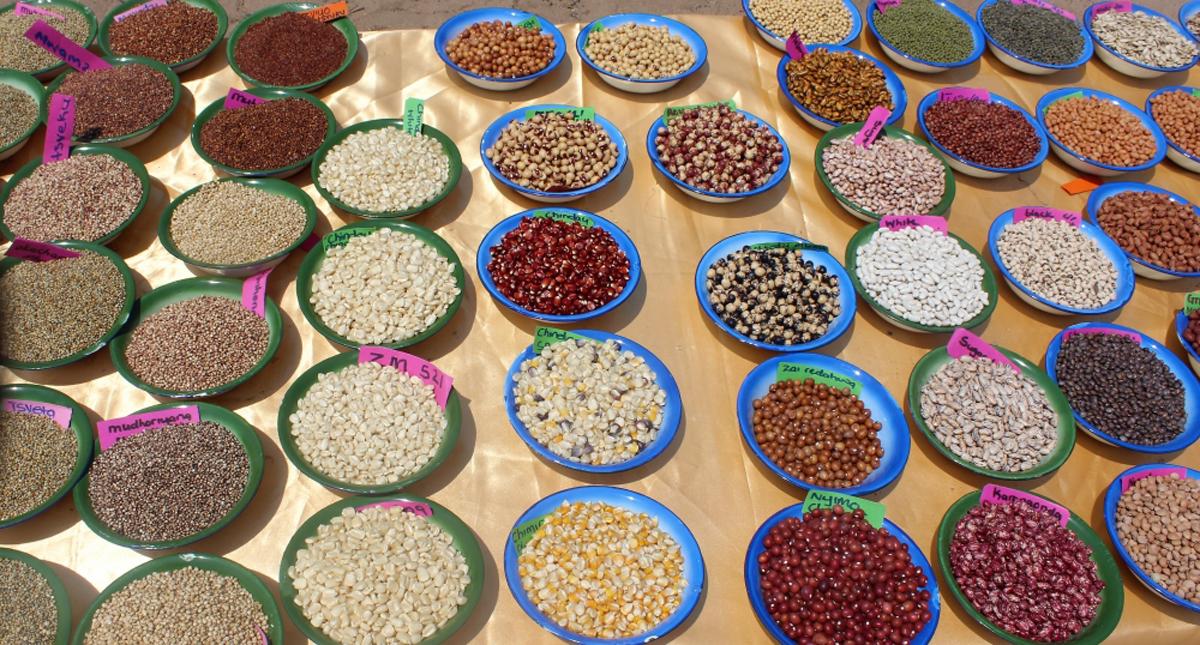
Mnyama mmoja wa porini jamii ya swala akikimbia eneo la wazi lenye majani na kuzungukwa na miti yenye vichaka, huku barabara inayoweza kupitisha magari ikipita katikati.